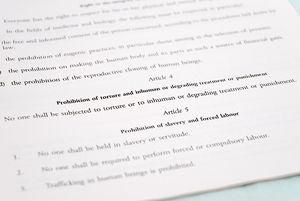
La torture est l'utilisation volontaire de la violence pour infliger une forte souffrance à un individu. En droit international coutumier, des éléments clés de la définition de la torture ont fait l'objet de références officielles : en résumé, elle implique « une douleur ou souffrance aiguës, physique ou mentale », infligée « intentionnellement ». La Convention inter-américaine pour la prévention et la répression de la torture en étend la définition aux cas d'« applications de méthodes visant à annuler la personnalité de la victime ou à diminuer sa capacité physique ou mentale, même si ces méthodes et procédés ne causent aucune douleur physique ou angoisse psychique ». La distinction entre « torture » et « peine ou traitement cruel, inhumain ou dégradant » est sujette à débats et à variations selon la jurisprudence et les tribunaux.